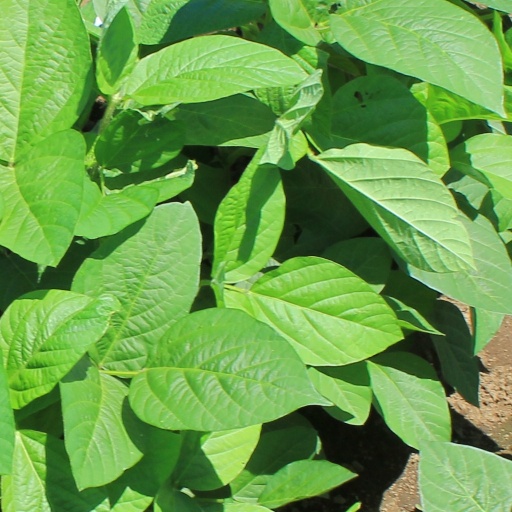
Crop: soybean